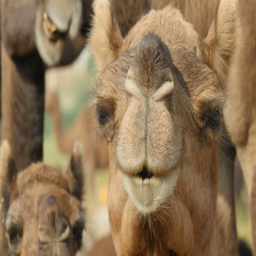
a curious camel looks into the camera lens during tourist attraction